1st New York Mounted Rifles Regiment

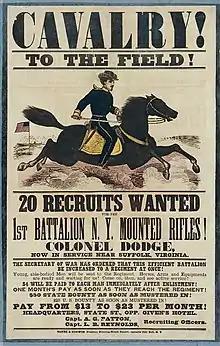
Recruiting poster of the 1st New York Mounted Rifles.

Companies organized and mustered in between July 1861 and September 1862, and served in the Department of Virginia (VII Corps and IV Corps) and Department of Virginia and North Carolina, principally at Fort Monroe, Norfolk and Suffolk, Portsmouth, Williamsburg and Yorktown, Virginia; in Wistar's Division, XVIII Corps, from January 1864; in the Cavalry, Army of the James, with the 3d Brigade, 1st Division, X Corps, from March 1864; a detachment as escort, headquarters Army of the James, from July 1864; unattached from August 1864; in the 3d Brigade of the Cavalry Division, Army of the James, until March 1865; again unattached to the close of the war; and at Fredericksburg, Virginia, from April 1865. Companies H and D served with the 10th Corps from June 1864; with XVIII Corps from August 1864.